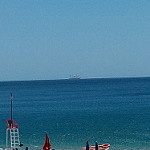
Label: sea